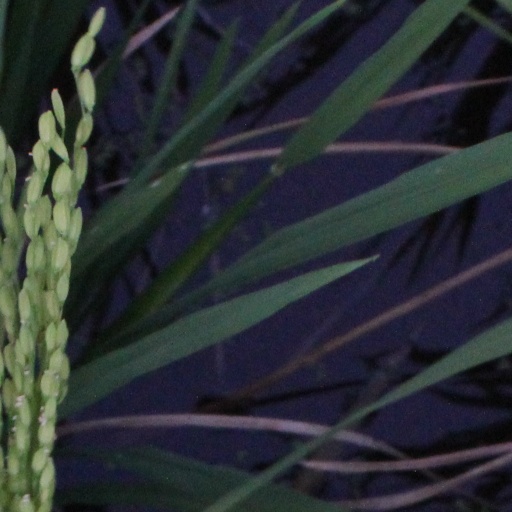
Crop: rice